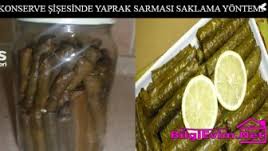
Yemek: yaprak_sarma